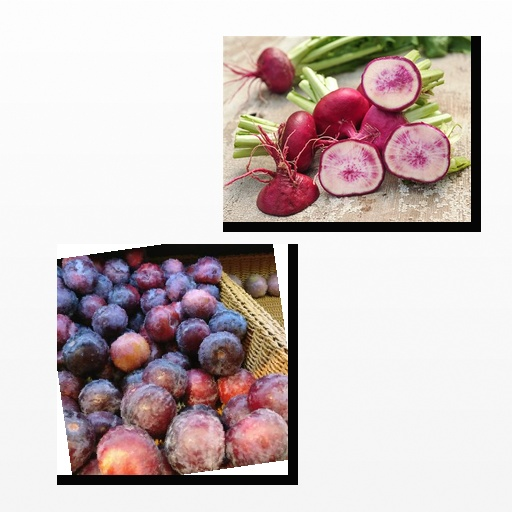
Food items: plum, turnip